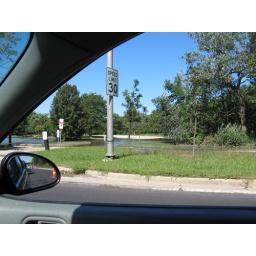
Flood water in the forest preserve